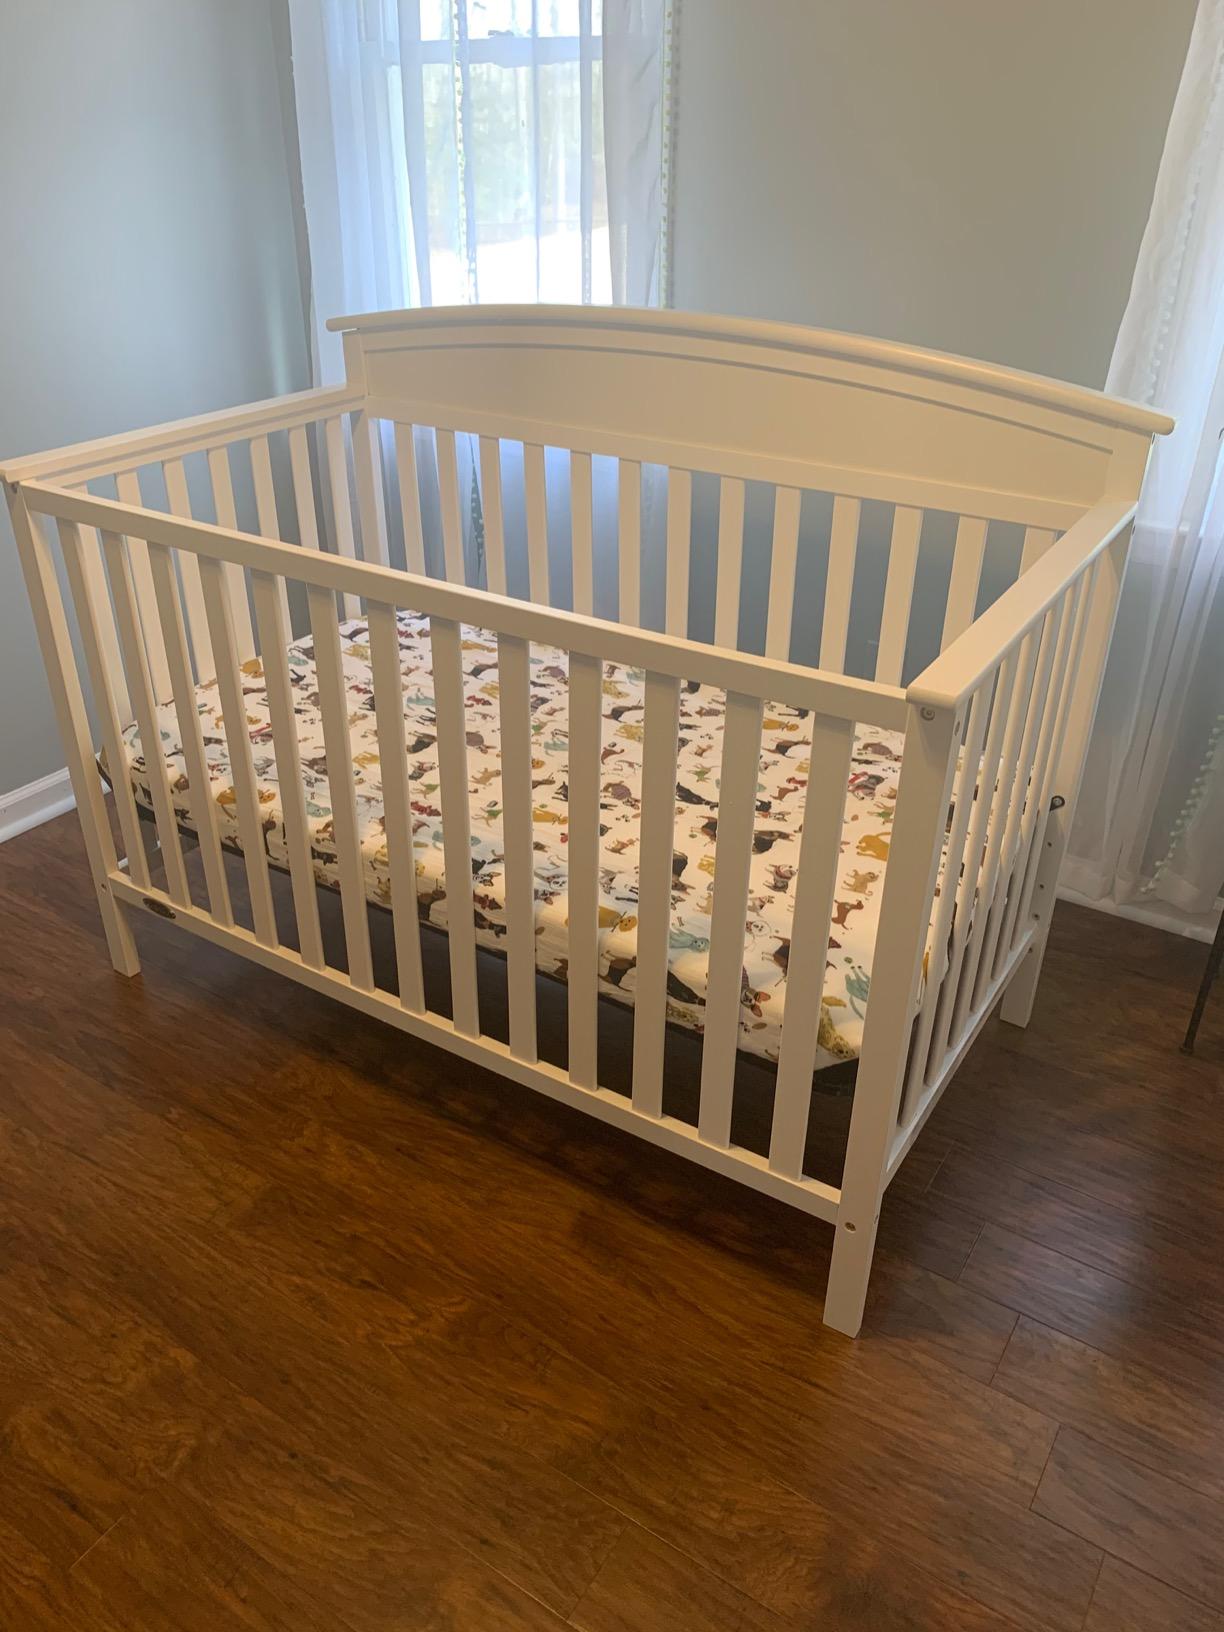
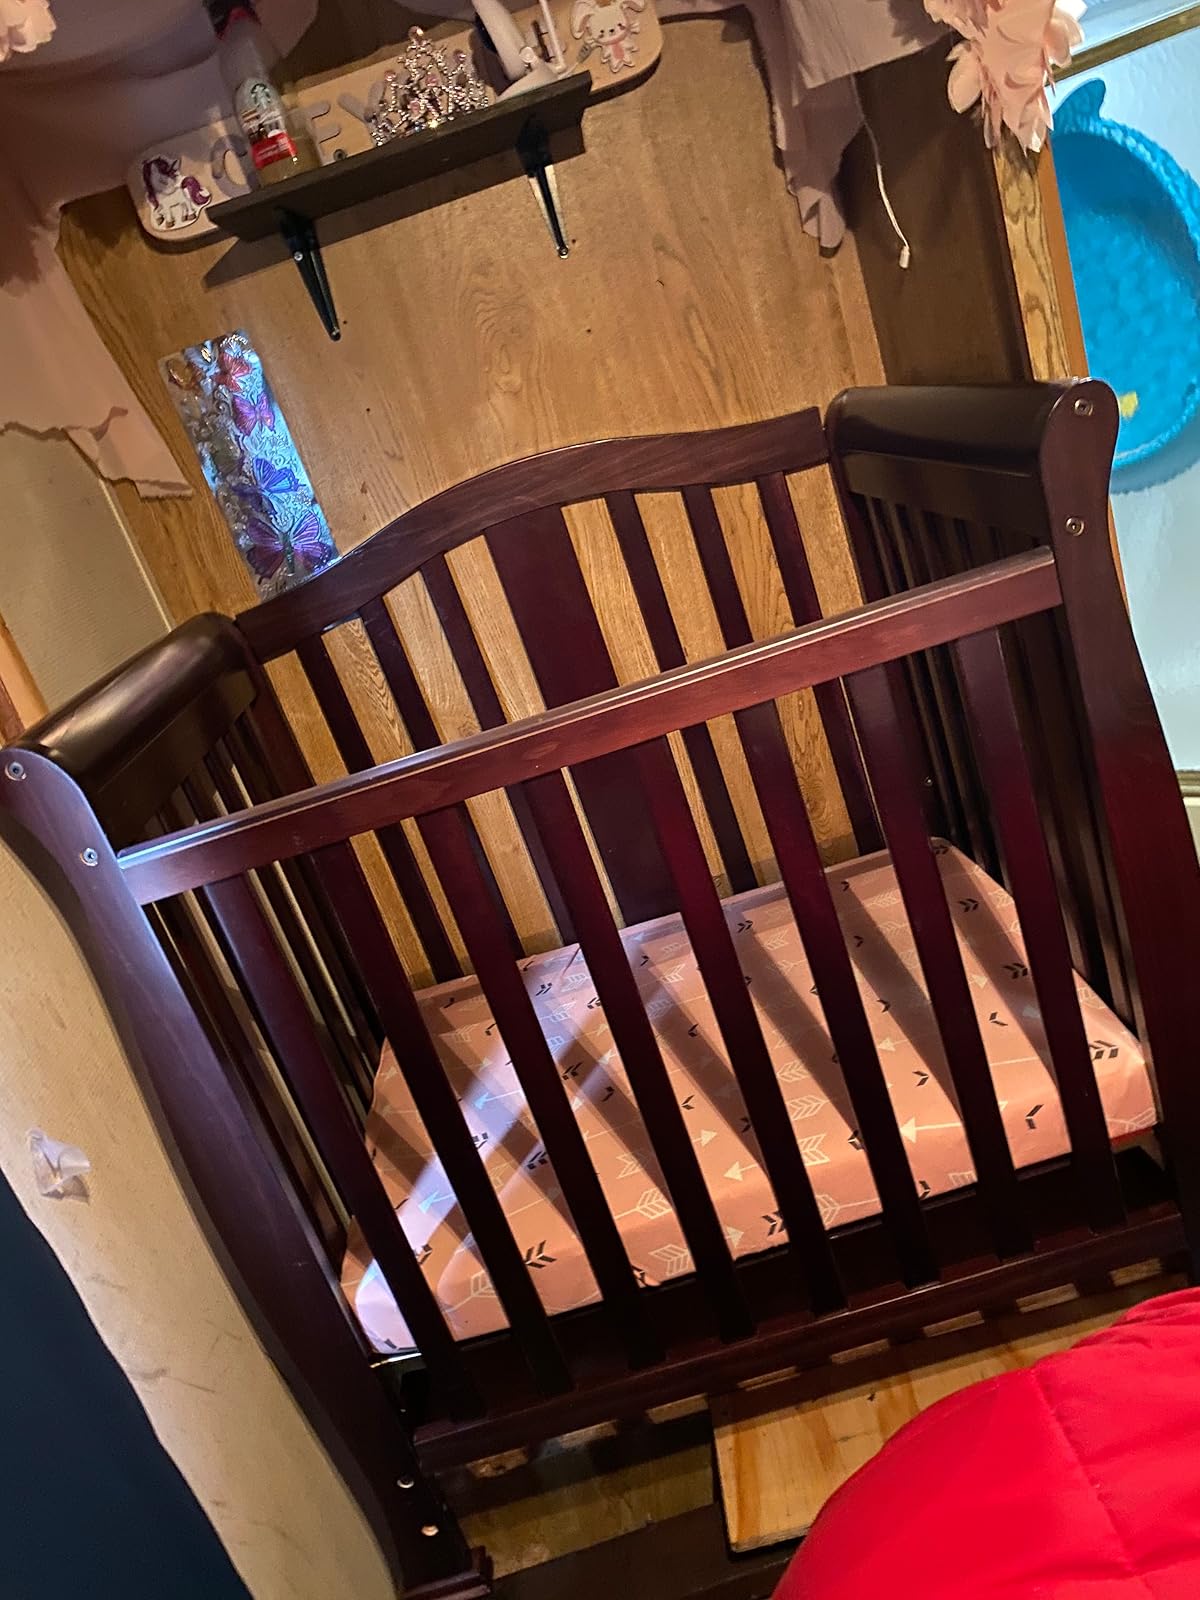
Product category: products_crib
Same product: no